George William Kekewich

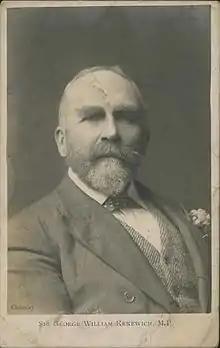
Sir George William Kekewich MP

Sir George William Kekewich (1 April 1841 – 5 July 1921) was a British Civil Servant and Liberal Party politician.